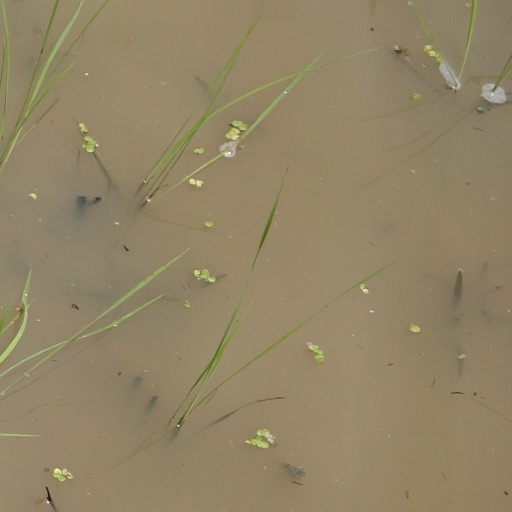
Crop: rice